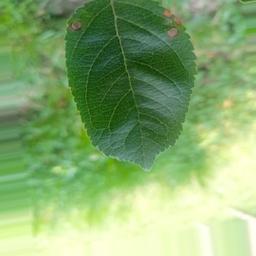
Label: Alternaria